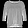
Label: T - shirt / top